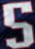
Number: 5